Open road tolling

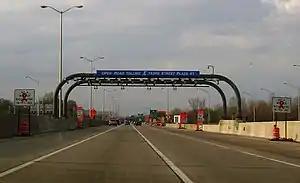
The ORT lanes at the West 163rd Street toll plaza, going northbound on the Tri-State Tollway near the Chicago suburb of Hazel Crest

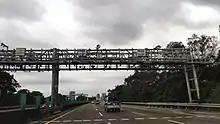
Electronic Toll Collection Toll gate in Taiwan, which allows the motorist to pay their toll without stopping or slowing down

Open road tolling (ORT), also called all-electronic tolling, cashless tolling, or free-flow tolling, is the collection of tolls on toll roads without the use of tollbooths. An electronic toll collection system is usually used instead. The major advantage to ORT is that users are able to drive through the toll plaza at highway speeds without having to slow down to pay the toll. In some installations, ORT may also reduce congestion at the plazas by allowing more vehicles per hour/per lane.